Eruption column

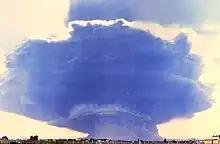
The eruption column produced by the 1980 eruption of Mount St. Helens as seen from the village of Toledo, Washington, which is away. The cloud was roughly wide and high.

Eruption columns may become so laden with dense material that they are too heavy to be supported by convection currents. This can suddenly happen if, for example, the rate at which magma is erupted increases to a point where insufficient air is entrained to support it, or if the magma density suddenly increases as denser magma from lower regions in a stratified magma chamber is tapped.